Bridge River Vent

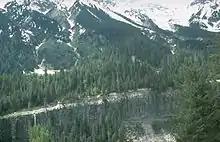
A pyroclastic flow deposit forming the foreground canyon wall on the Lillooet River. The Bridge River Vent is at the upper right corner.

The second and final major pyroclastic flow occurred when another pulse of gas-rich magma was erupted. This deposited of tephra on the earlier block and ash flow. In contrast to the first major pyroclastic flow, this pyroclastic flow was smaller and less energetic. Also, no burnt wood has been observed. Fine-grained volcanic ash, crystal and rock fragments comprise the matrix of the second major pyroclastic flow deposit.